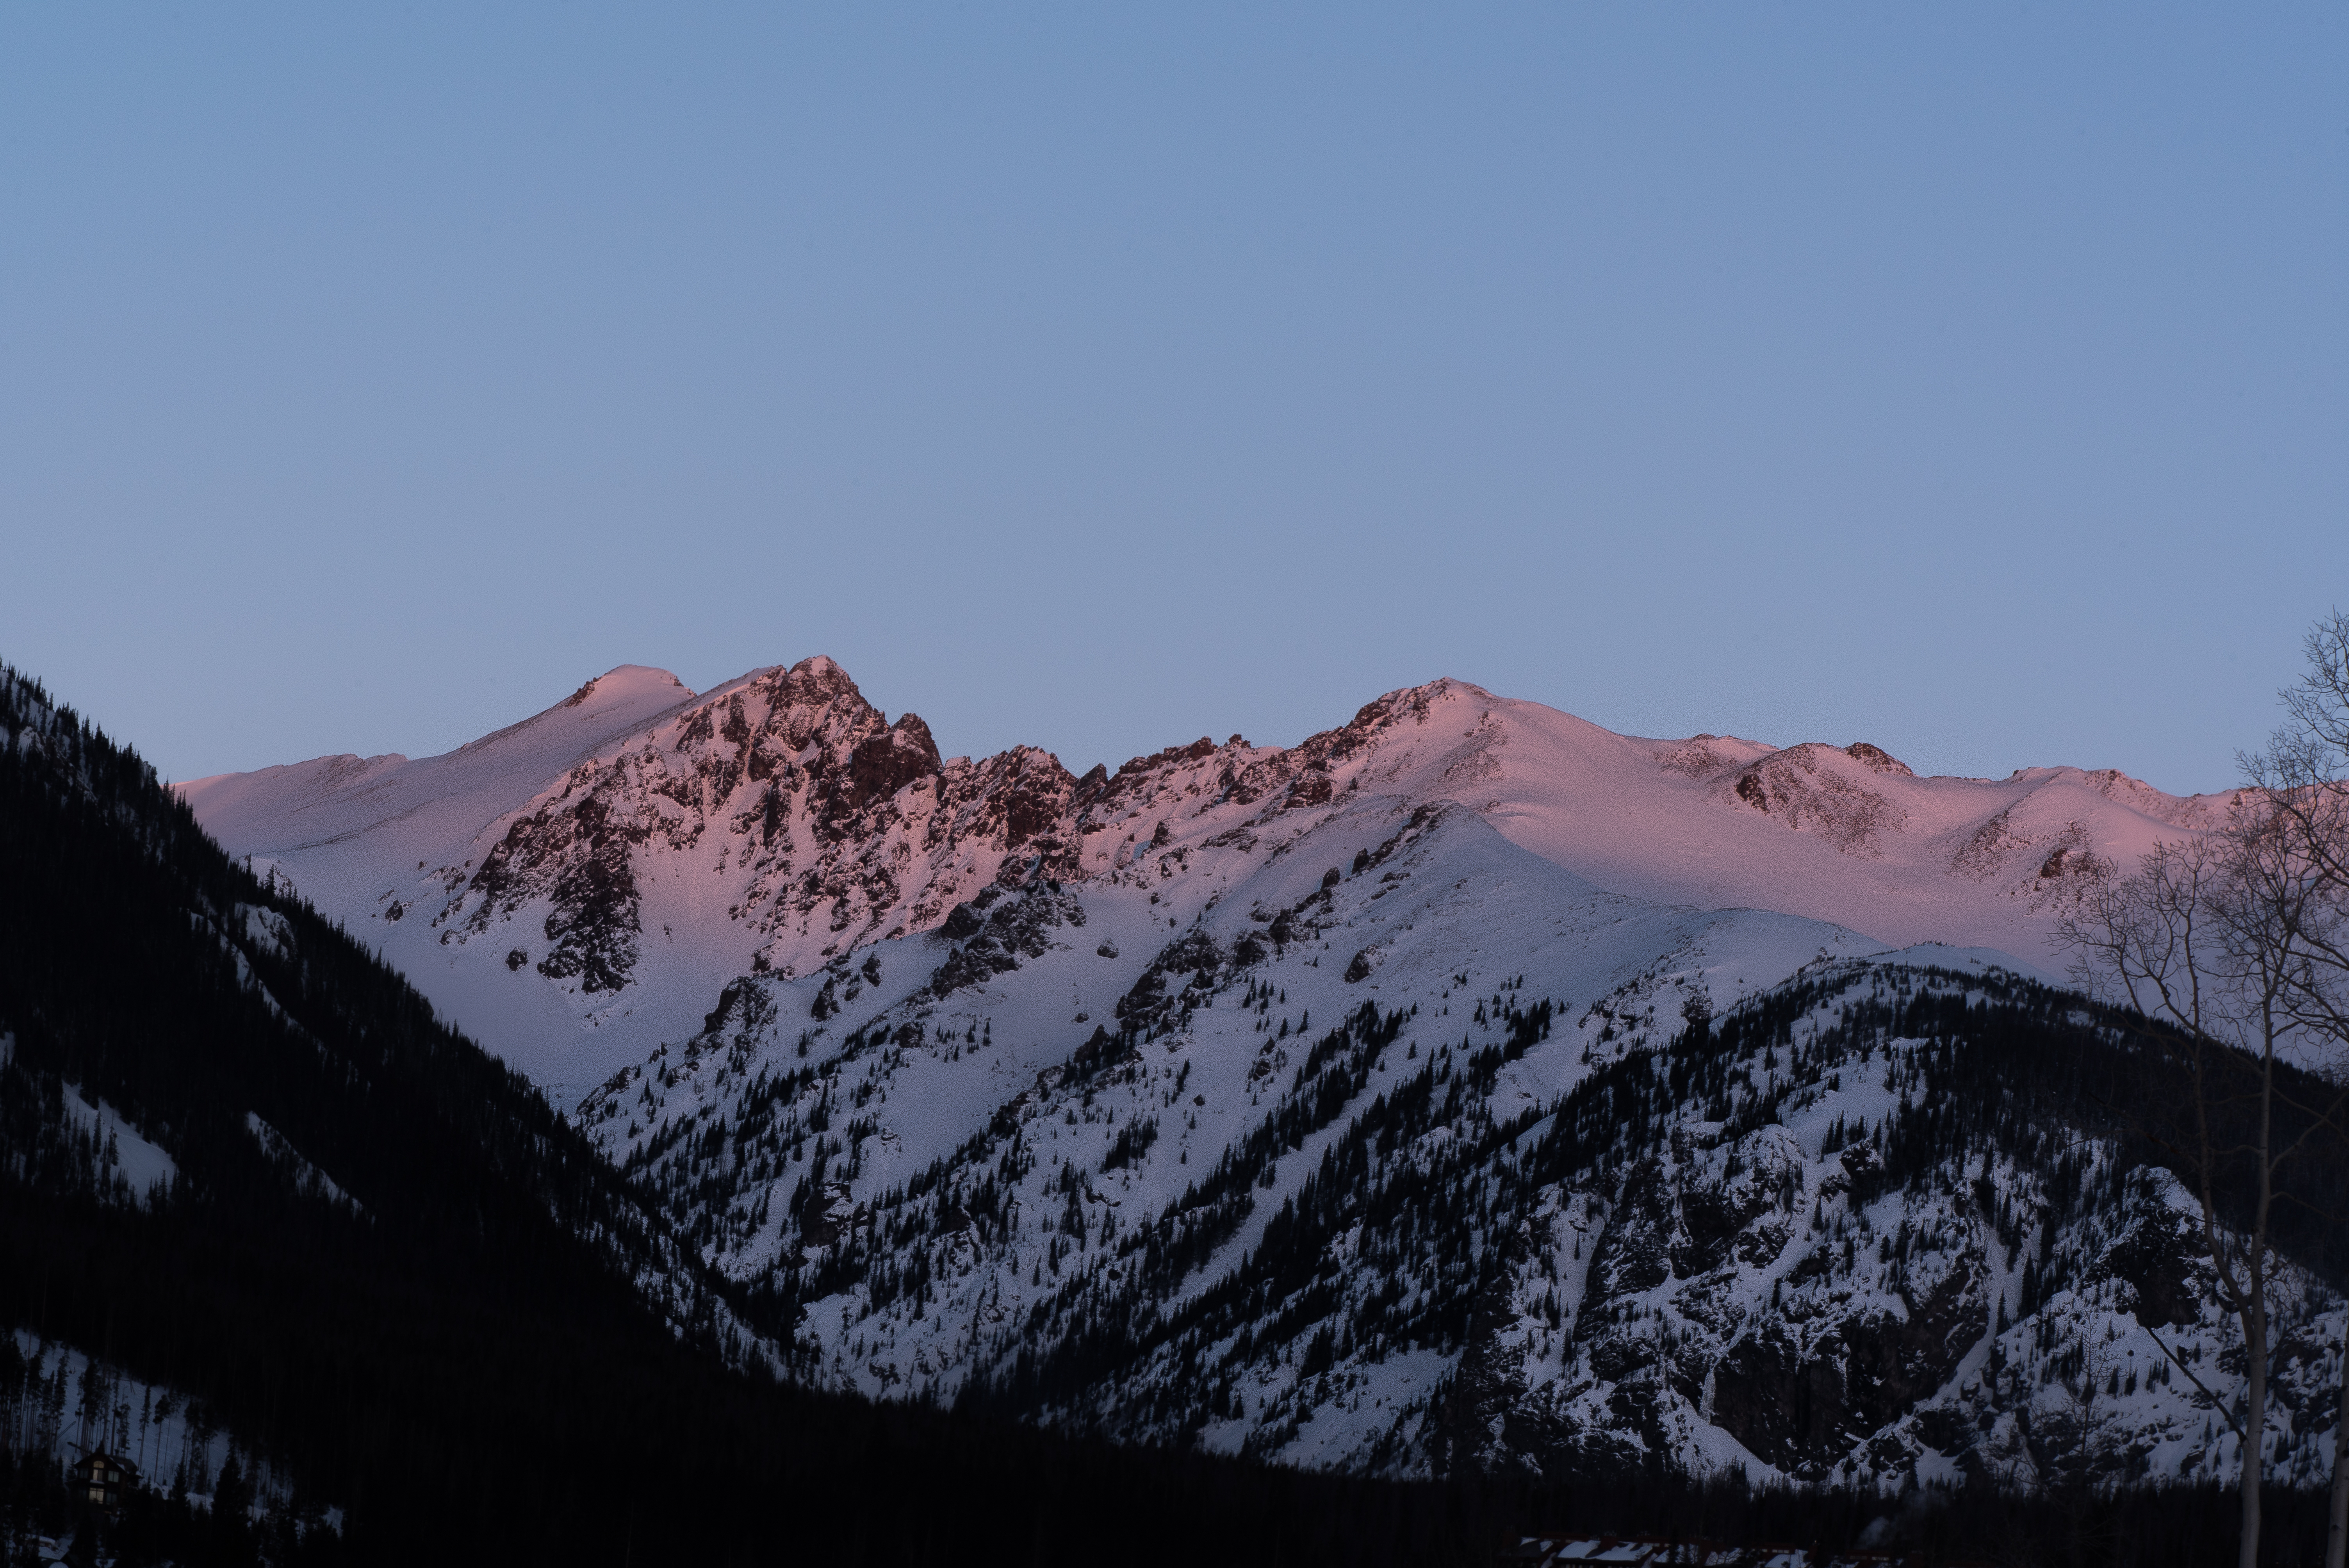
wilderness, mountain, snow, winter, cloud, morning, hill, mountain range, weather, shadow, season, ridge, summit, alps, landform, geographical feature, mountainous landforms, geological phenomenon